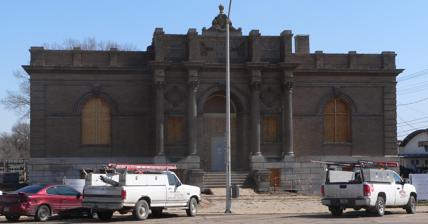
Building: Beatrice City Library
Country: United States of America
Year built: 1902
United States historic place Beatrice City Library U.S. National Register of Historic Places Show map of Nebraska Show map of the United States Location 220 N. 5th St., Beatrice, Nebraska Coordinates 40°16′04″N 96°44′53″W / 40.26778°N 96.74806°W / 40.26778; -96.74806 ( Beatrice City Library ) Area less than one acre Built 1902-03 Architect George A. Berlinghof Architectural style Beaux Arts NRHP reference No. 76001131 Added to NRHP July 12, 1976 The Beatrice City Library , at 220 N. 5th St. in Beatrice, Nebraska , was built in 1902-03 and was opened on January 1, 1904. It was listed on the National Register of Historic Places in 1976. Designed by architect George A. Berlinghof , who was then based in Beatrice, it is Beaux Arts in style. The library's creation was the culmination of effort by the Beatrice Literary Club, founded in 1890, which built upon efforts by the local Woman's Christian Temperance Union group which established a circulating library. References